Konstantin Chevkin

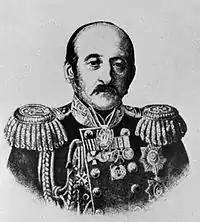
Konstantin Vladimirovitch Chevkin

Konstantin Vladimirovitch Chevkin (1802–1875) was Minister of Transport in Imperial Russia (1855–1862).